Tom Sawyer, Baron Sawyer

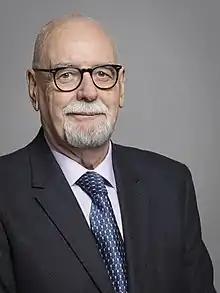
Official portrait, 2019

Lawrence Sawyer, Baron Sawyer (born 12 May 1943), known as Tom Sawyer, is a British trade unionist and Labour Party politician. He was General Secretary of the Labour Party from 1994 to 1998.